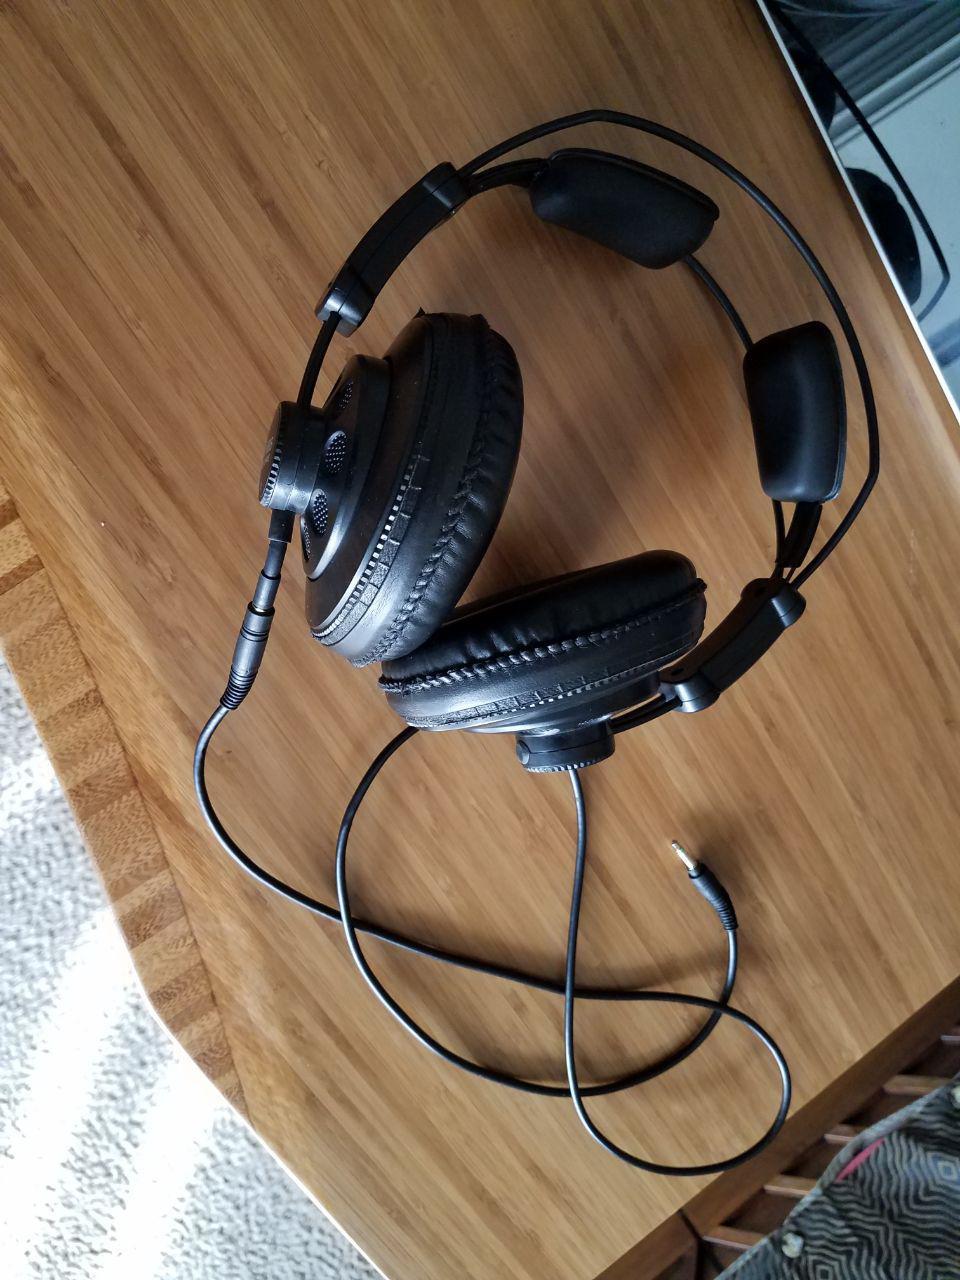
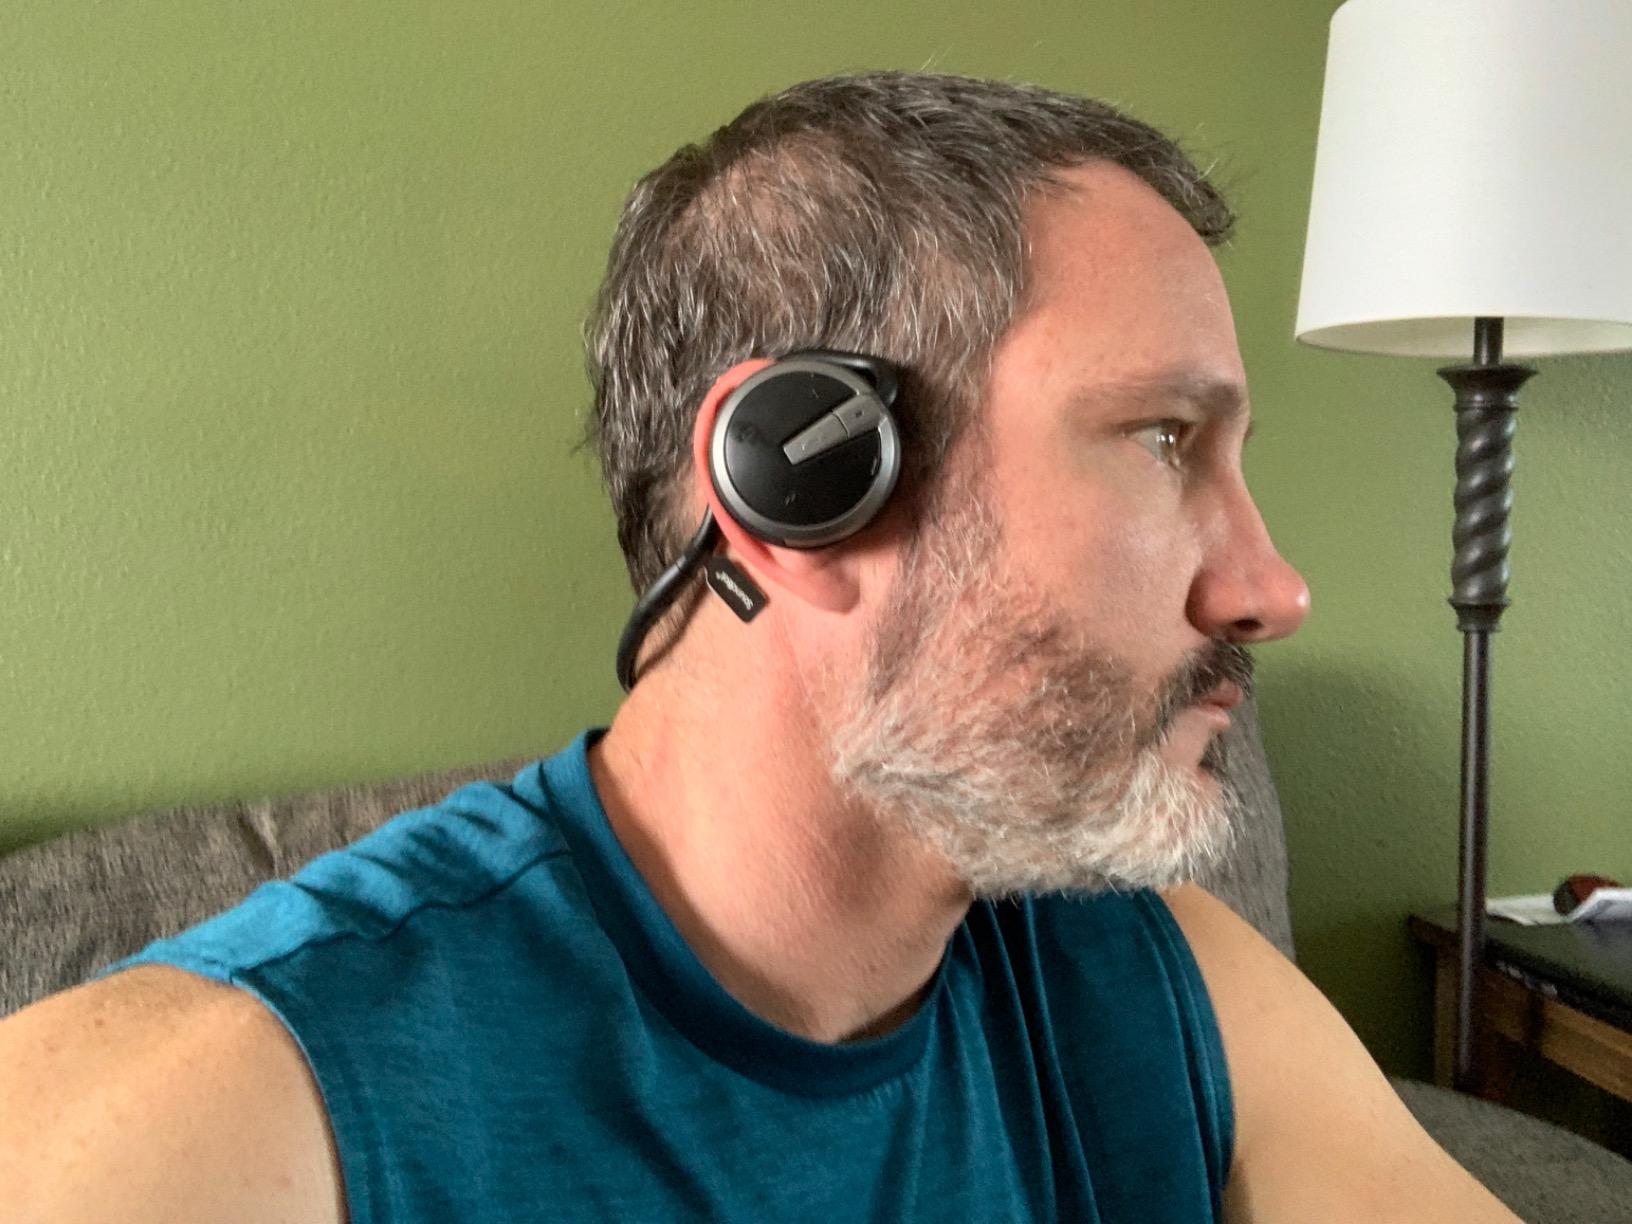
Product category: headphones
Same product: no